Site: brandenburg
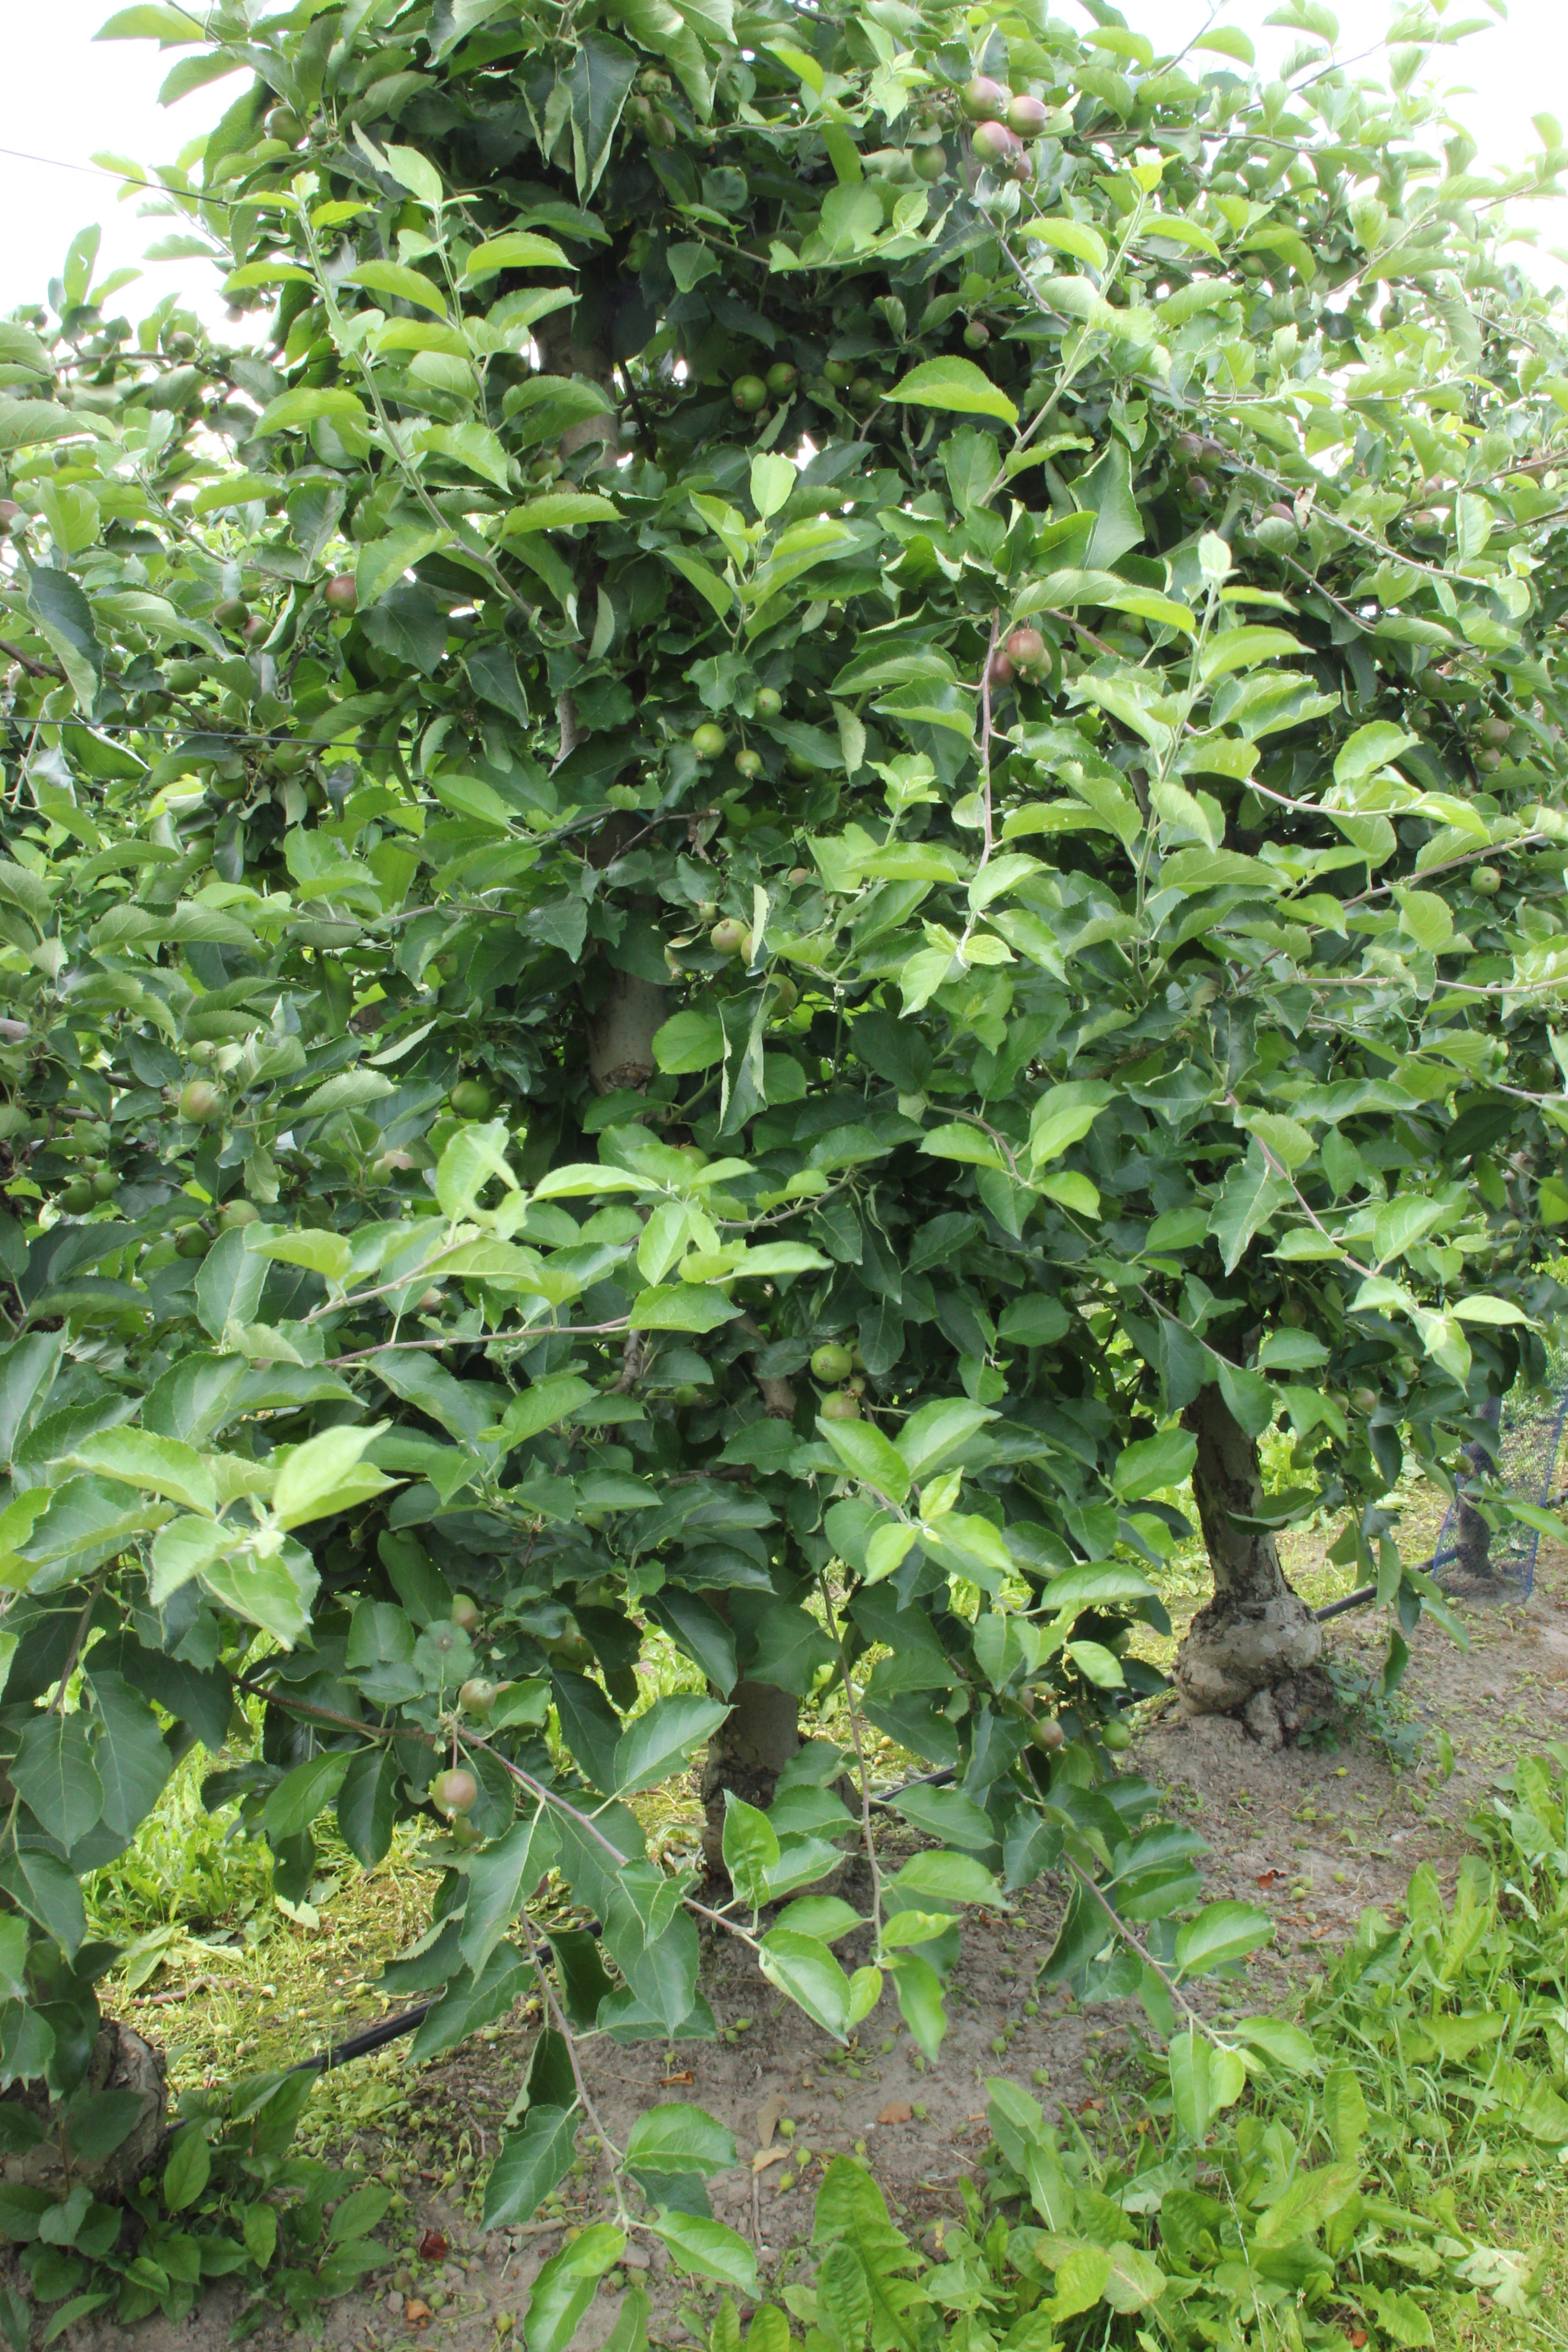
Growth stage (BBCH 73): Development of fruit